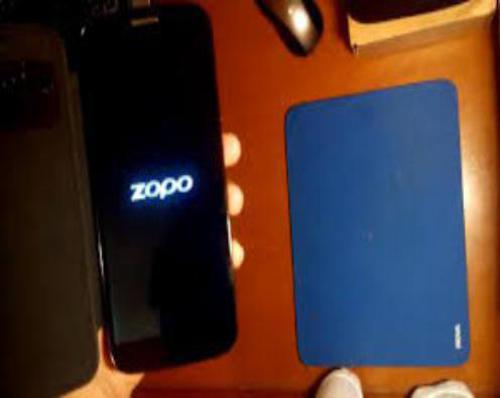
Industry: Electronic